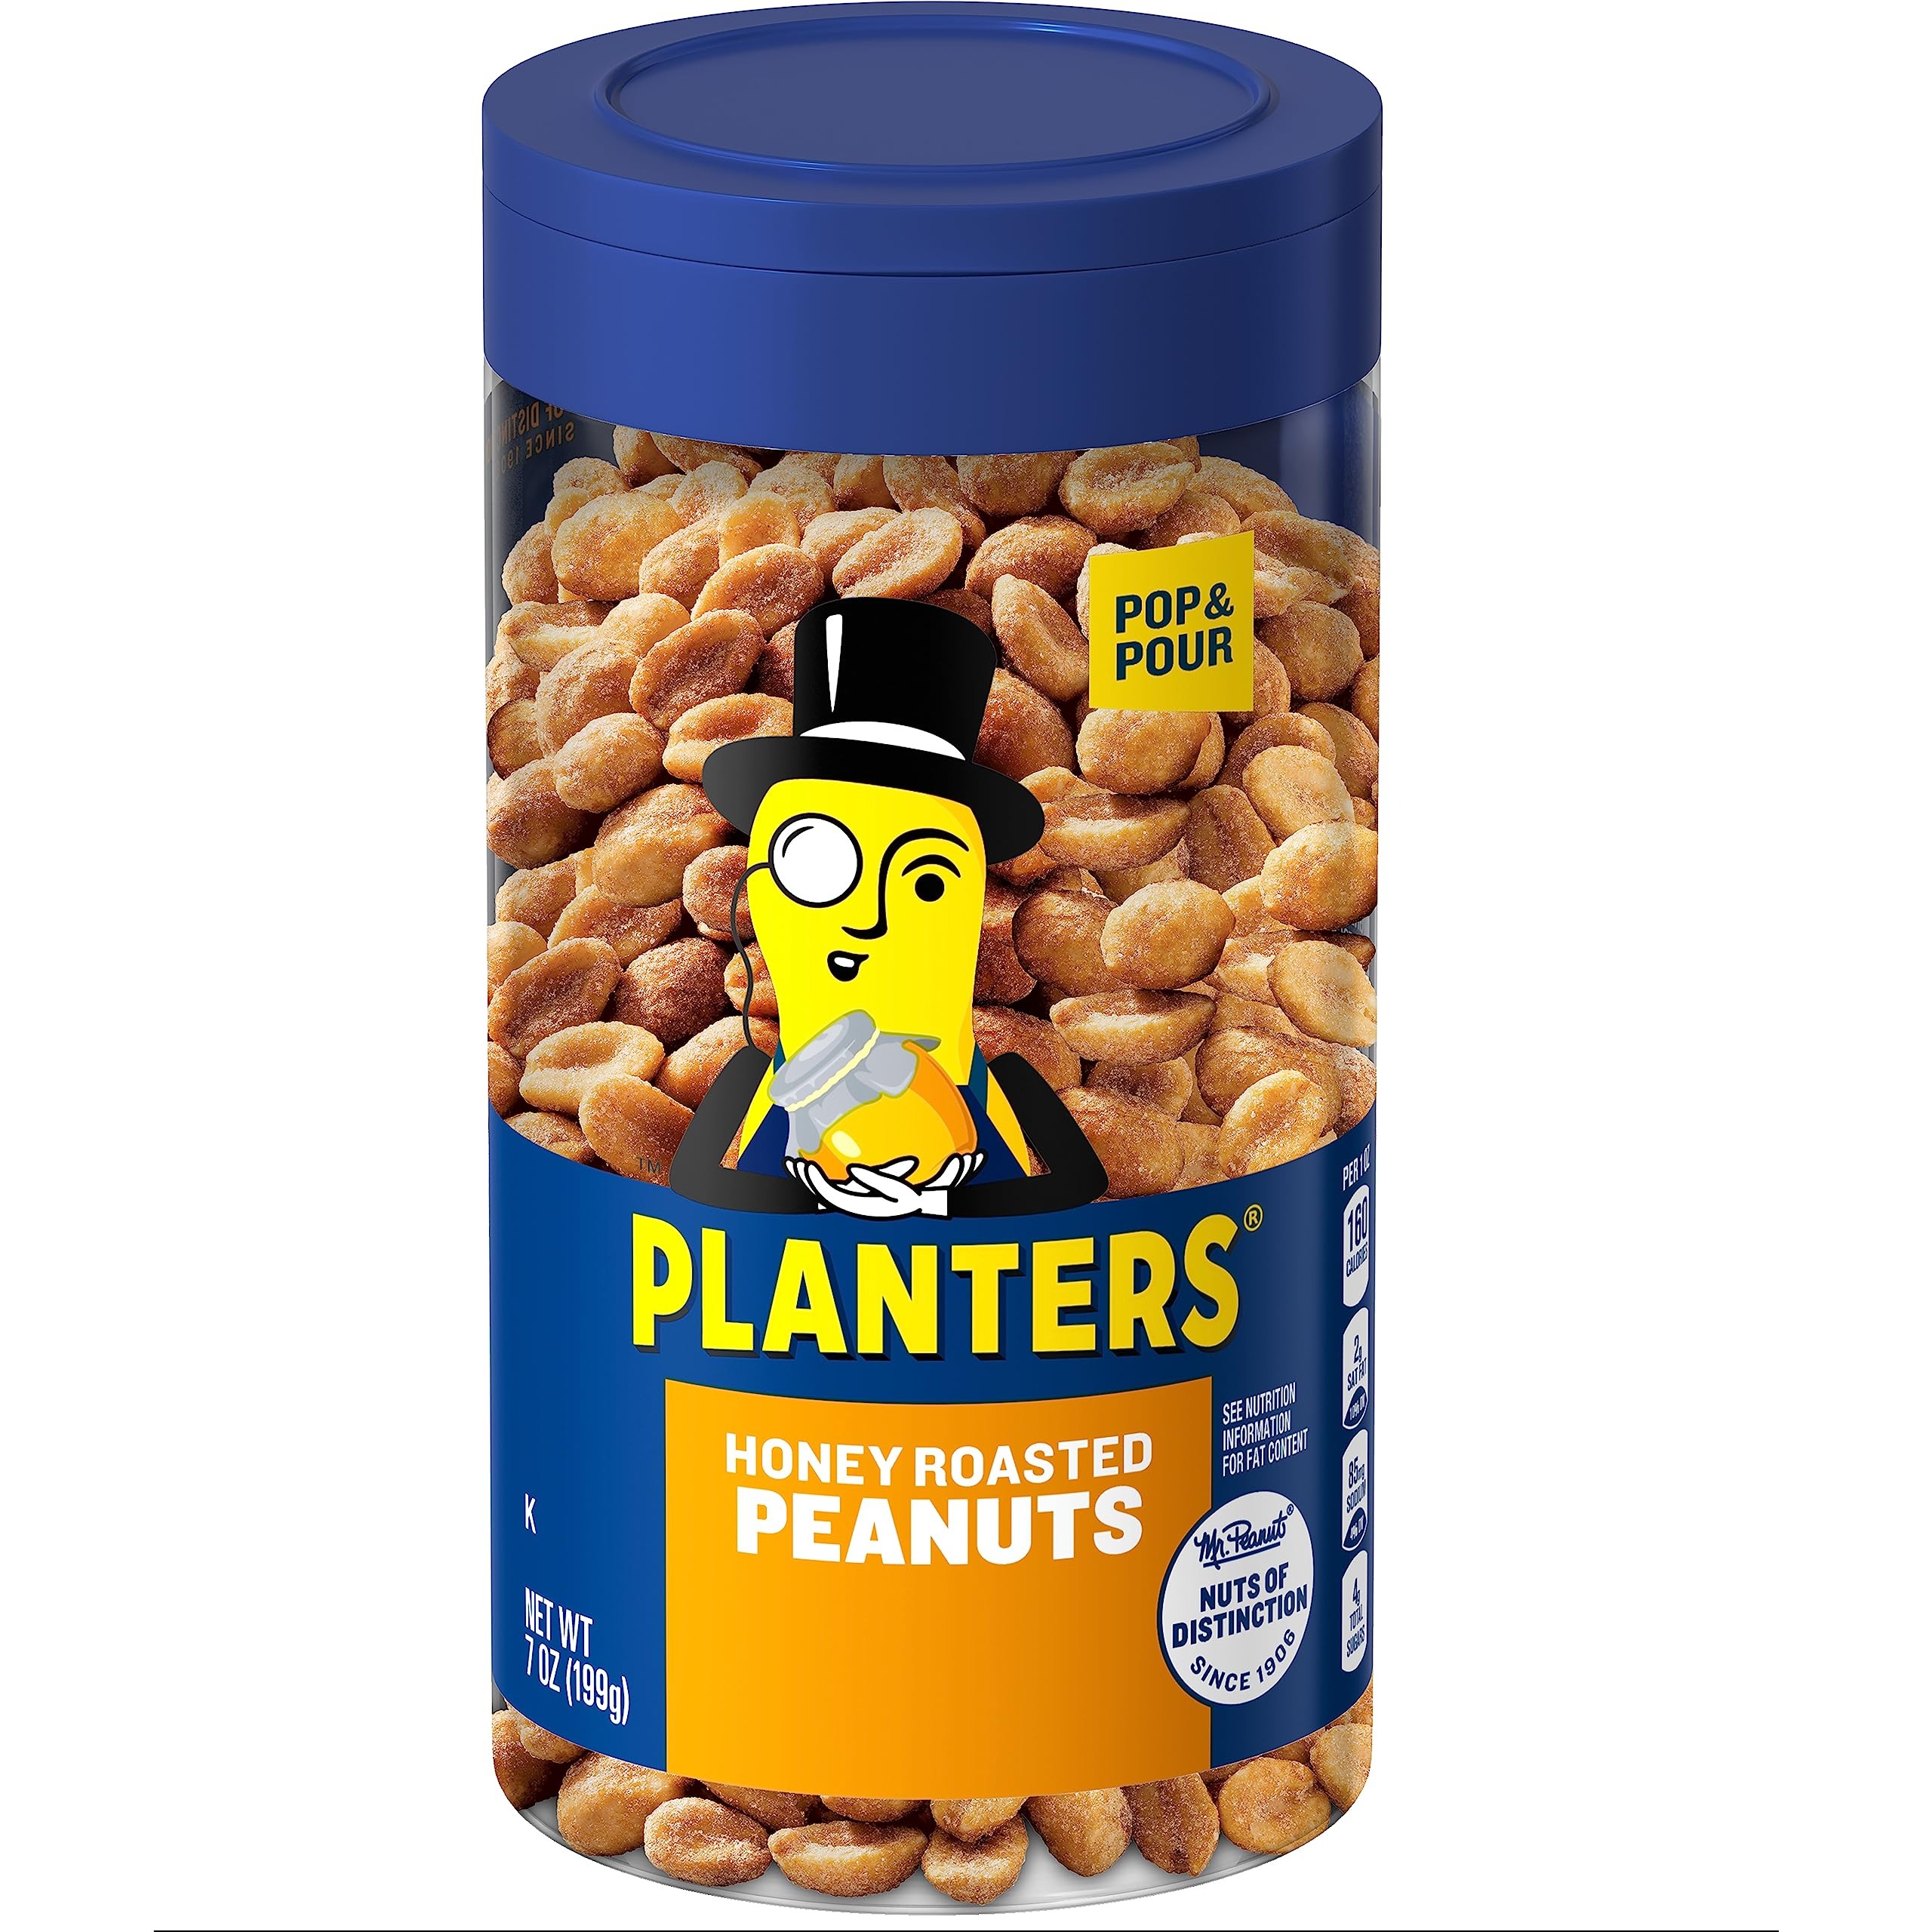
Item Name: Planters Pop & Pour Honey Roasted Peanuts (7 oz Jar)
Bullet Point 1: One 7 oz. jar of Planters Pop & Pour Honey Roasted Peanuts
Bullet Point 2: Planters Pop and Pour jars make it easy to open, pour, and eat Planters peanuts on the go
Bullet Point 3: Enjoy the same great Planters honey roasted peanuts in a grab and go jar
Bullet Point 4: Each jar fits into your car's cup holders
Bullet Point 5: Resealable, snap-top lid locks in the freshness of nuts
Value: 7.0
Unit: Ounce

Price: 4.405